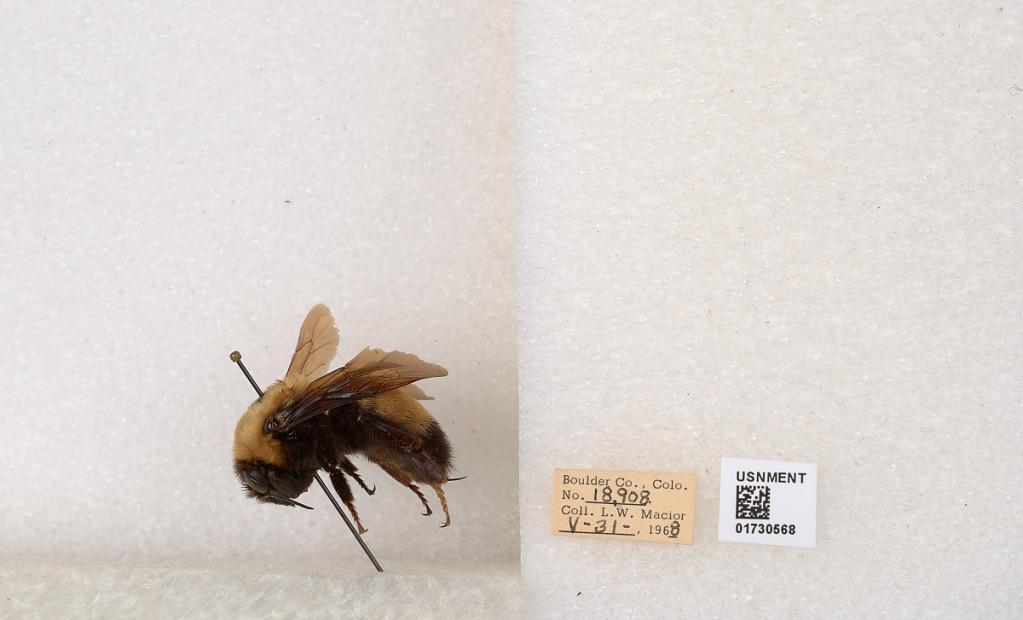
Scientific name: Bombus (Bombus) nevadensis Cresson
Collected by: L. Macior
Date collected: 1968-5-31
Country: United States
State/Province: Colorado
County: Boulder
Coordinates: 40.0925, -105.358